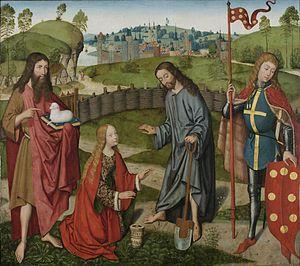
Un ""Noli me tangere"" de l'atelier du maître de Liesborn"
Le Maître de Liesborn est un maître anonyme peintre de Westphalie du XVᵉ siècle dont le nom est inconnu. En 1465, ce peintre a créé un retable pour l'abbaye bénédictine de Liesborn, et de cette œuvre il tire son nom temporaire. D'autres œuvres sont attribuées au même artiste ou à son entourage, notamment un autel de la Vraie Croix. Les panneaux ont été dispersés et même découpés pour certains.